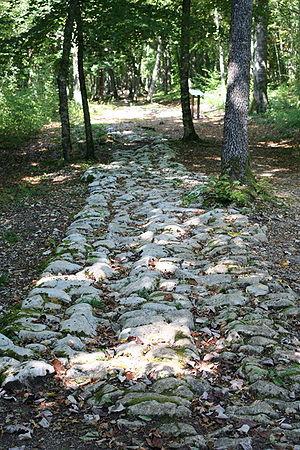
La voie romaine de Faverolles, en Haute-Marne This building is inscrit au titre des Monuments Historiques. It is indexed in the Base Mérimée, a database of architectural heritage maintained by the French Ministry of Culture,
Le Site archéologique de Faverolles est situé sur la commune de Faverolles, dans le département de la Haute-Marne, il comprend un mausolée et la voie romaine.
Faverolles est une commune française située dans le département de la Haute-Marne, en région Grand Est.
Les Lingons sont une population protohistorique ayant constitué l'un des plus anciens peuples gaulois, l'ethnogenèse du peuple Lingon participant en outre du développement socioculturel protohistorique de l'Arc alpin.